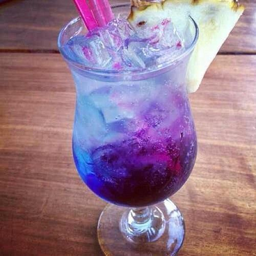
this is what the real drink , or drink looks like .